Bas-Rhin's 3rd constituency

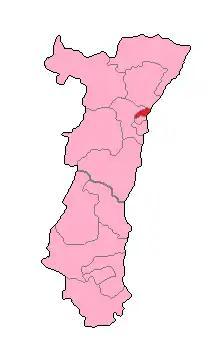
Bas-Rhin in France

The 3rd constituency of the Bas-Rhin is a French legislative constituency in the Bas-Rhin "département".